Maroochydore

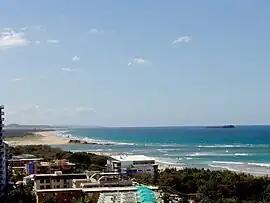
View of Maroochydore

Maroochydore is a coastal town in the Sunshine Coast Region, Queensland, Australia. In the , the urban area of Maroochydore had a population of 63,673 people.